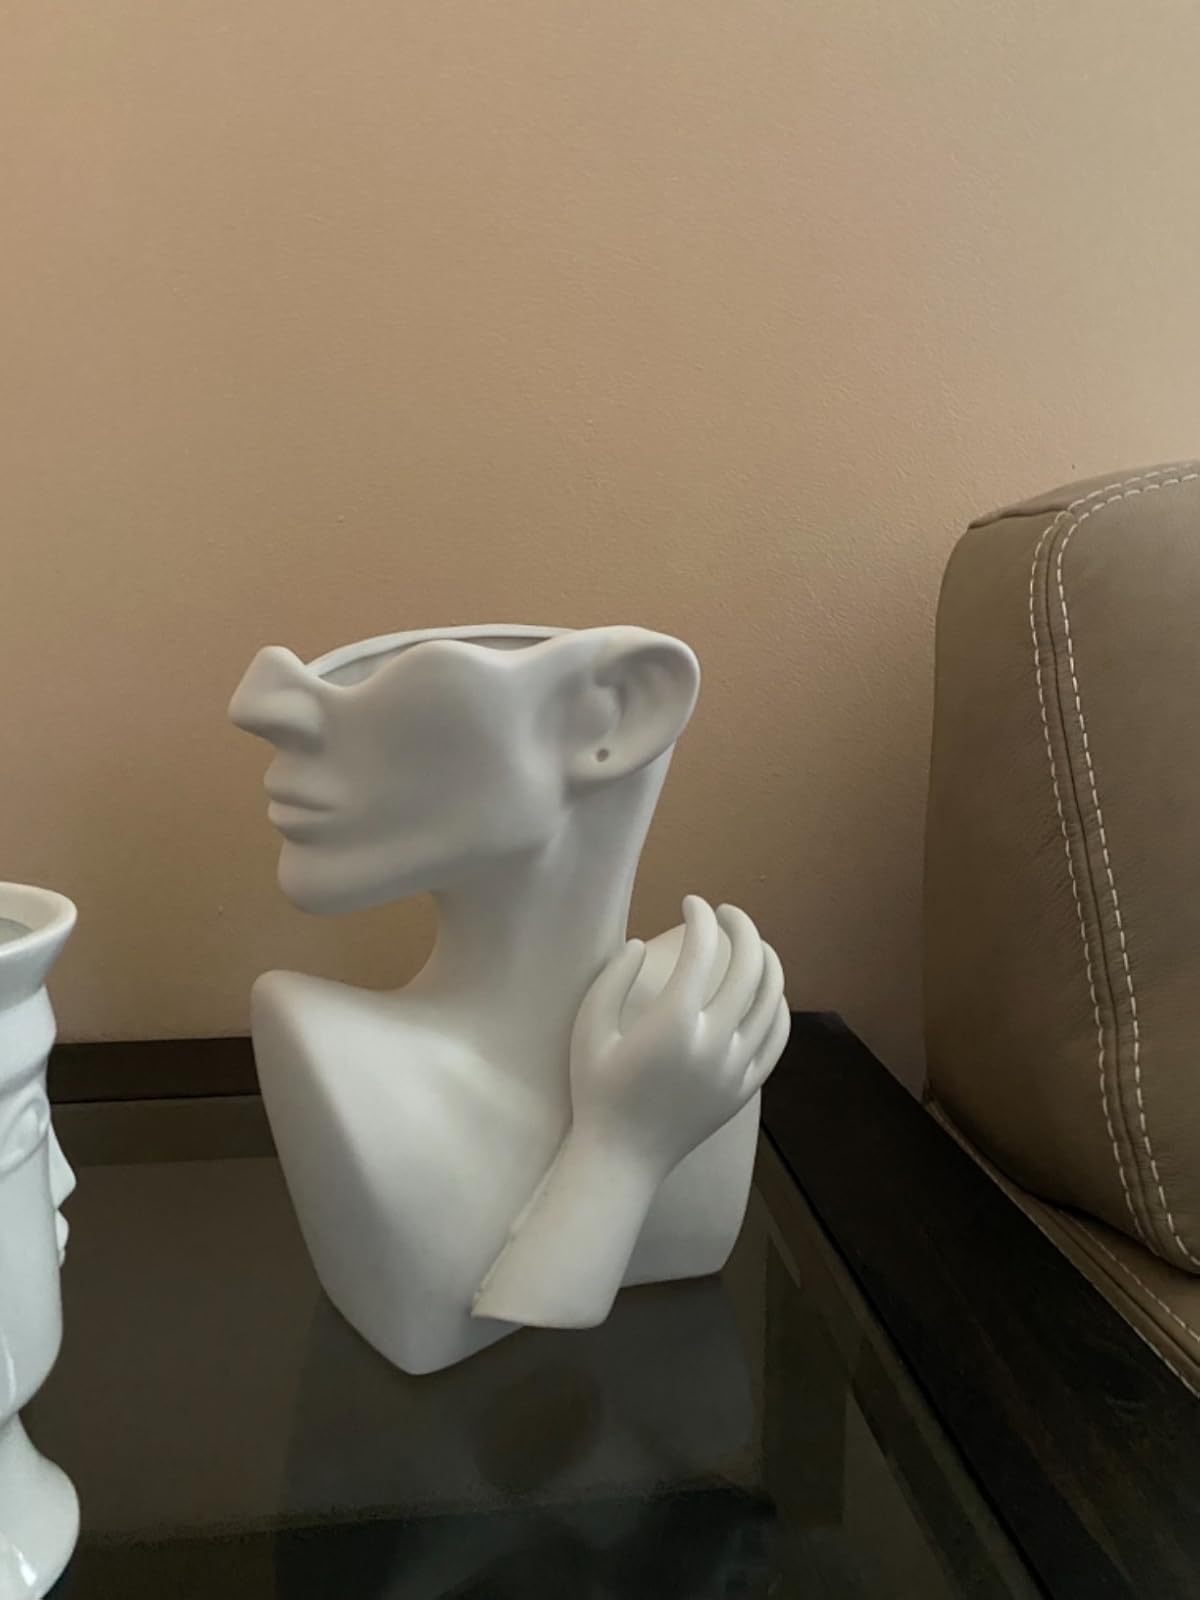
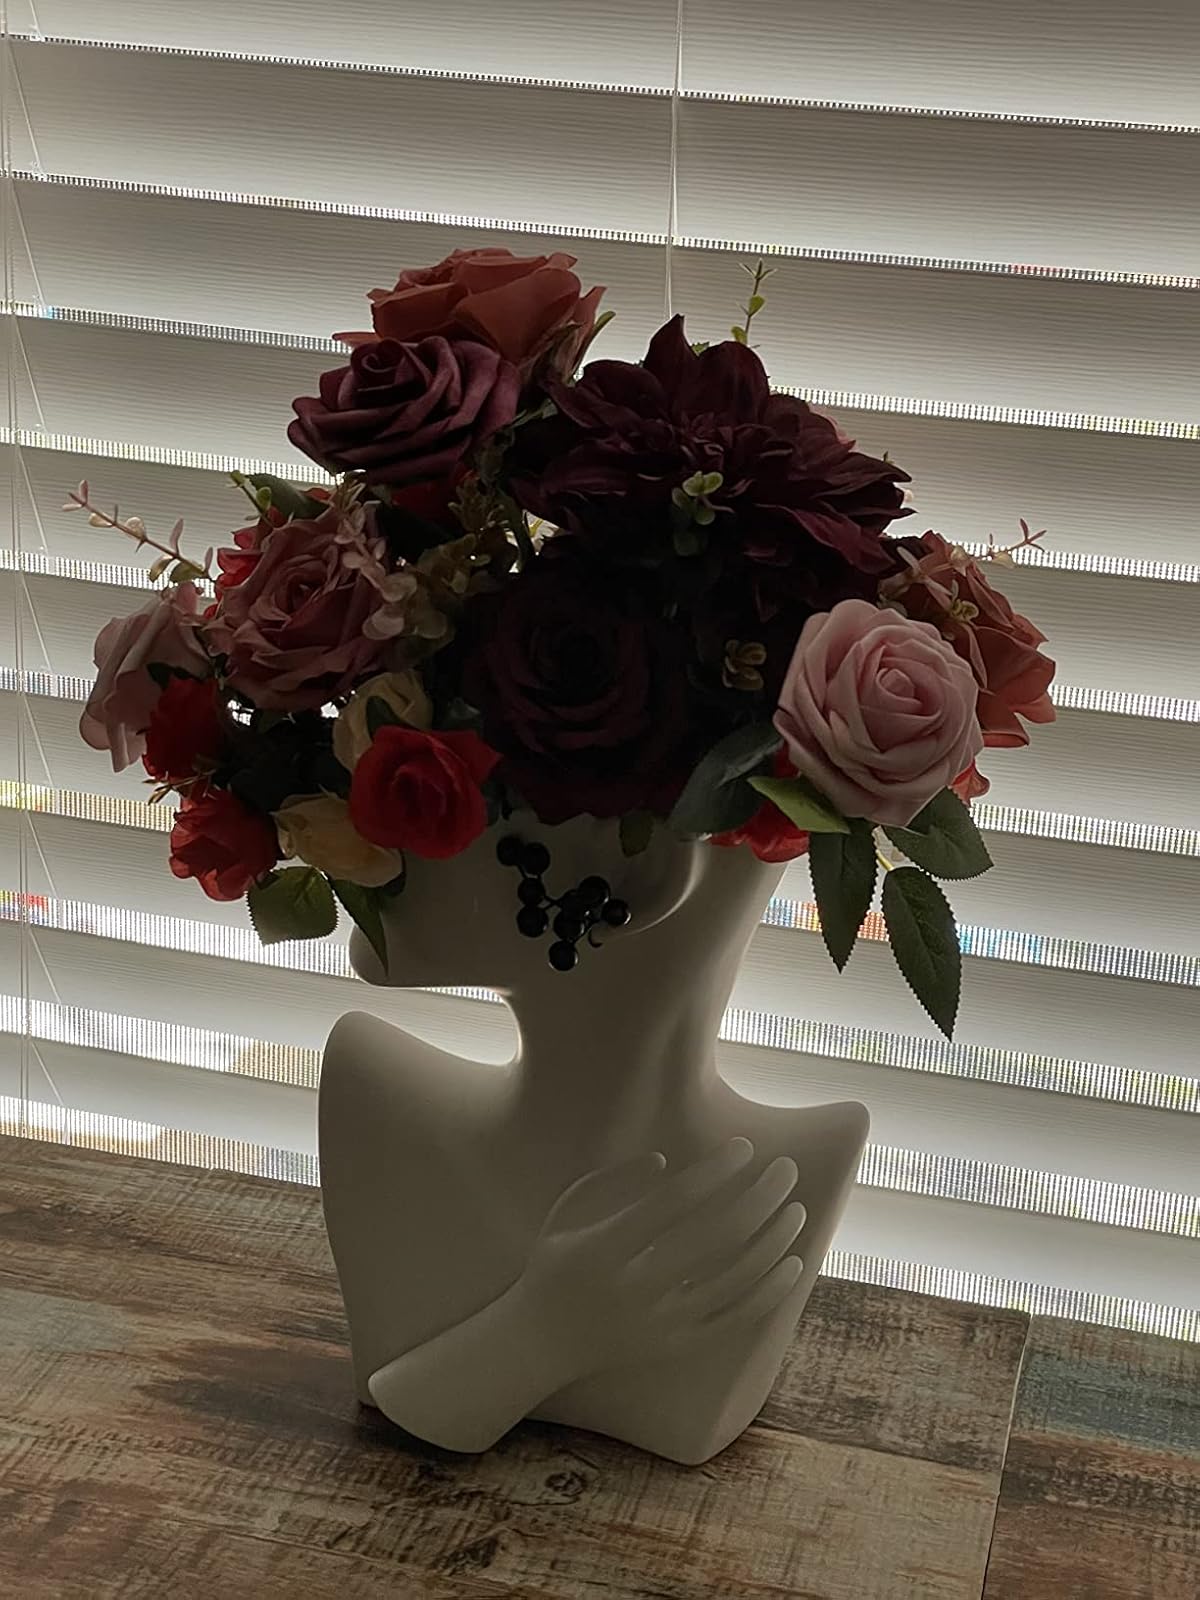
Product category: vase
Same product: yes